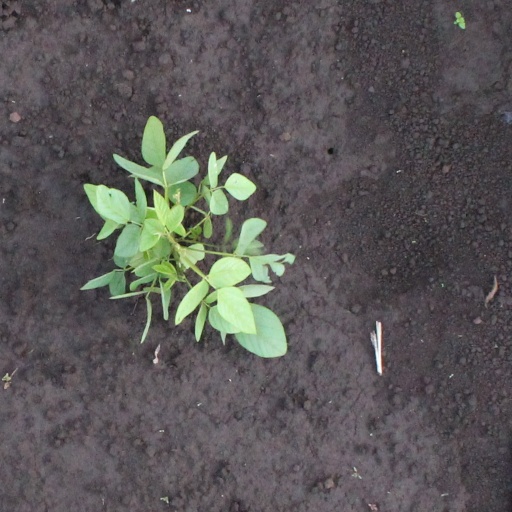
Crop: soybean